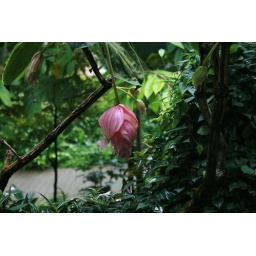
pink in green